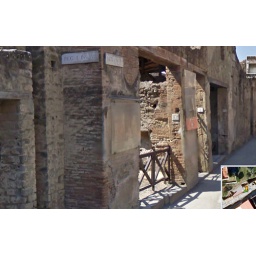
Modern street signs in Pompeii together with numerals, probably representing house numbers